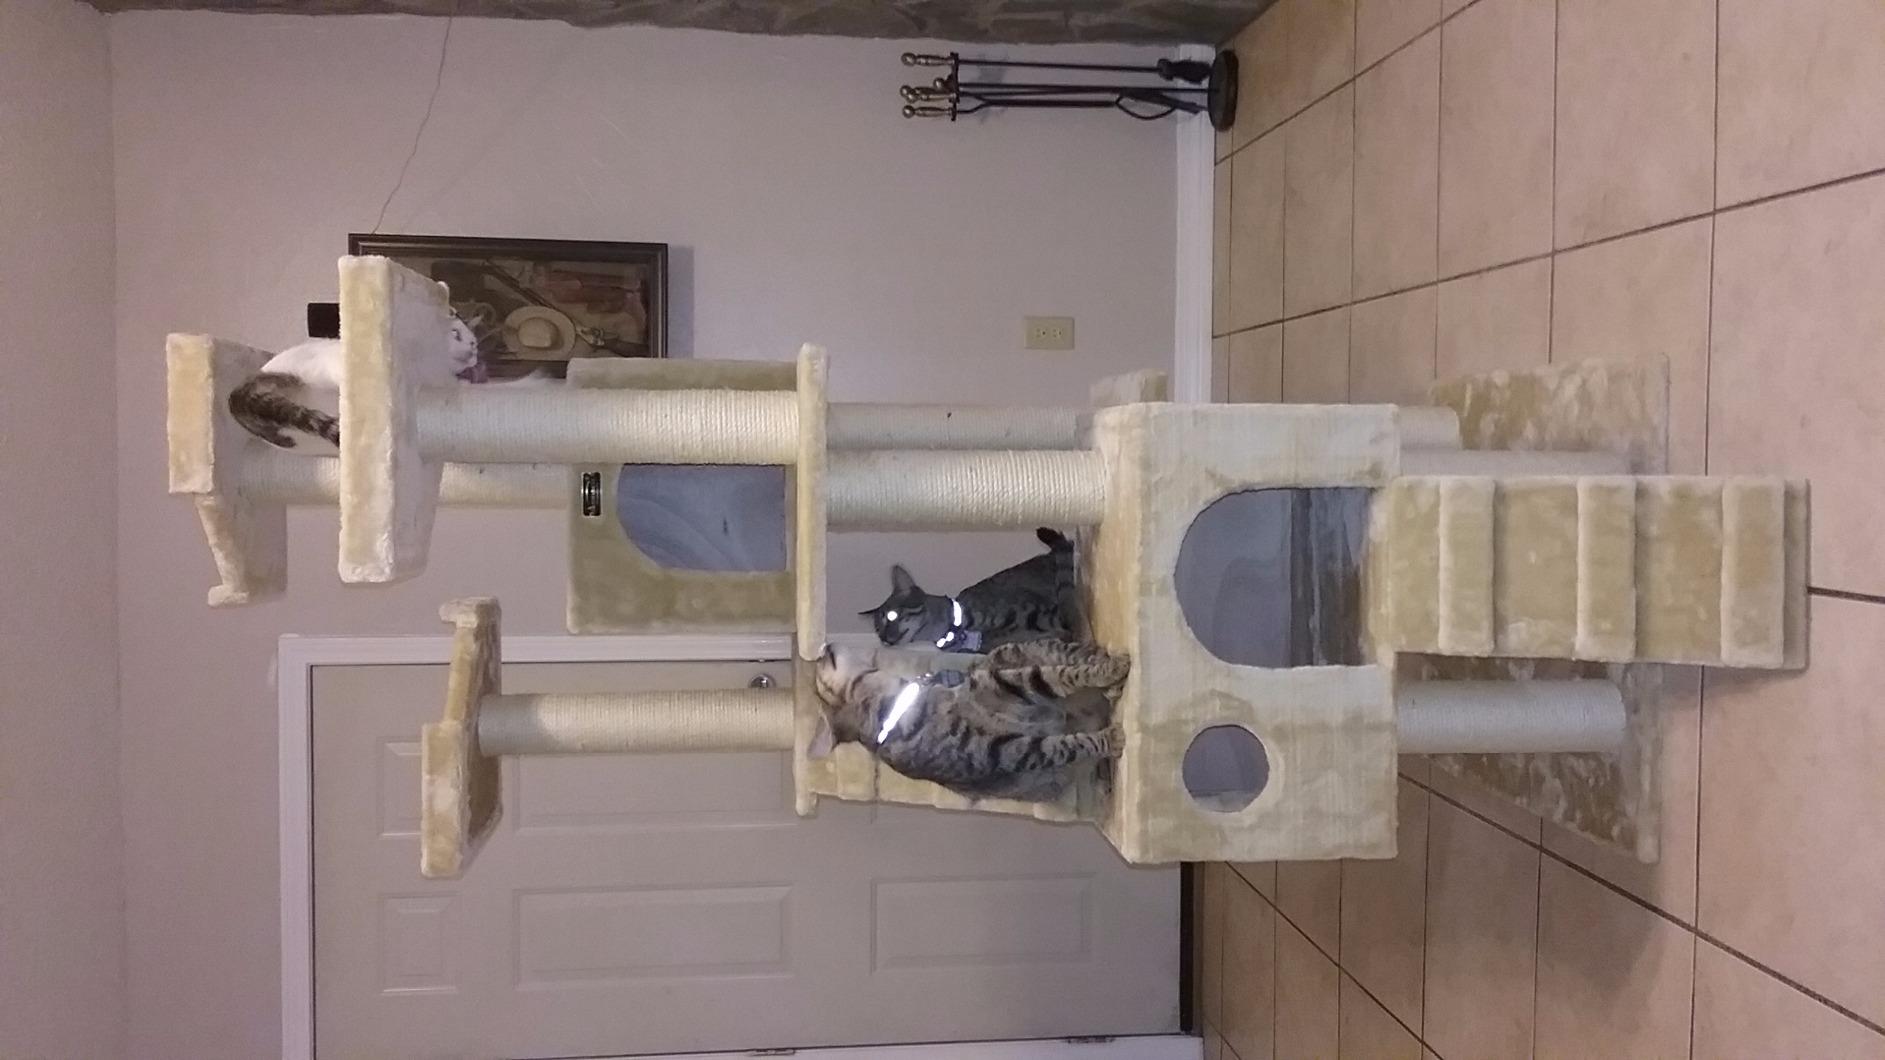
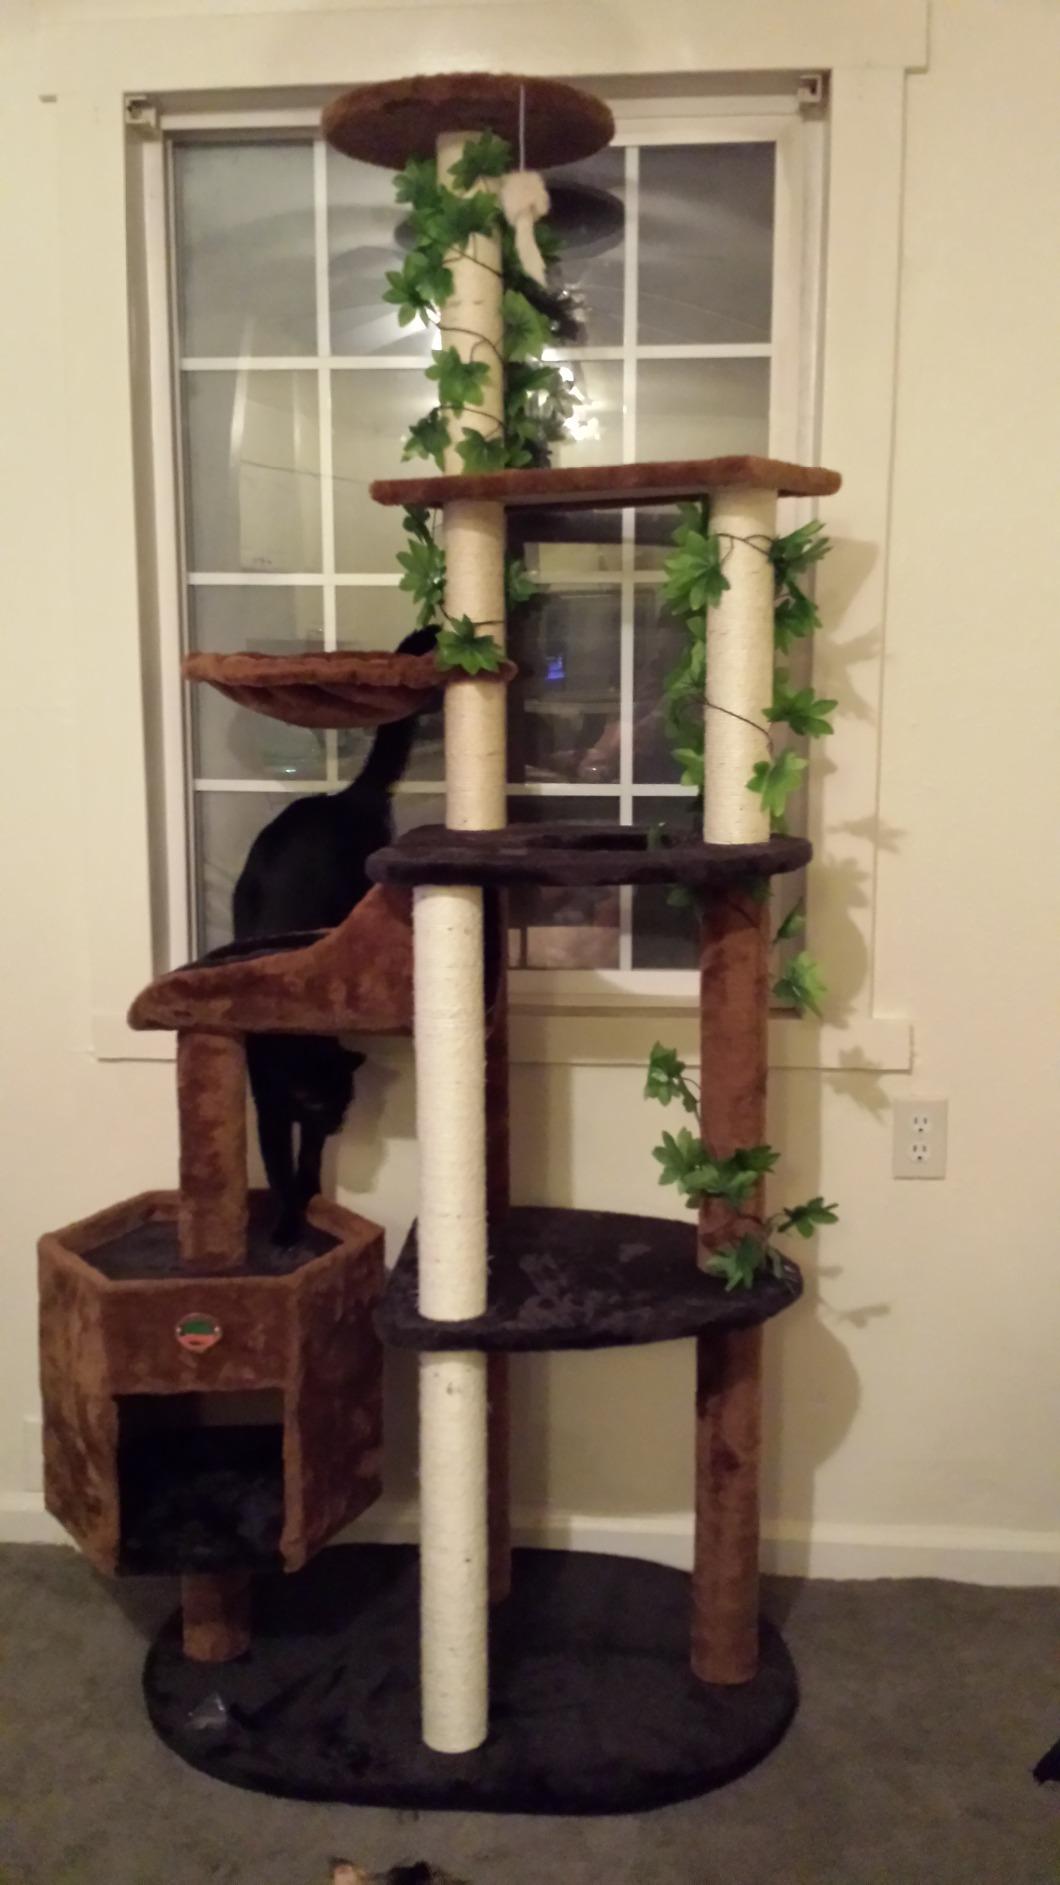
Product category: items_cat tree
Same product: no